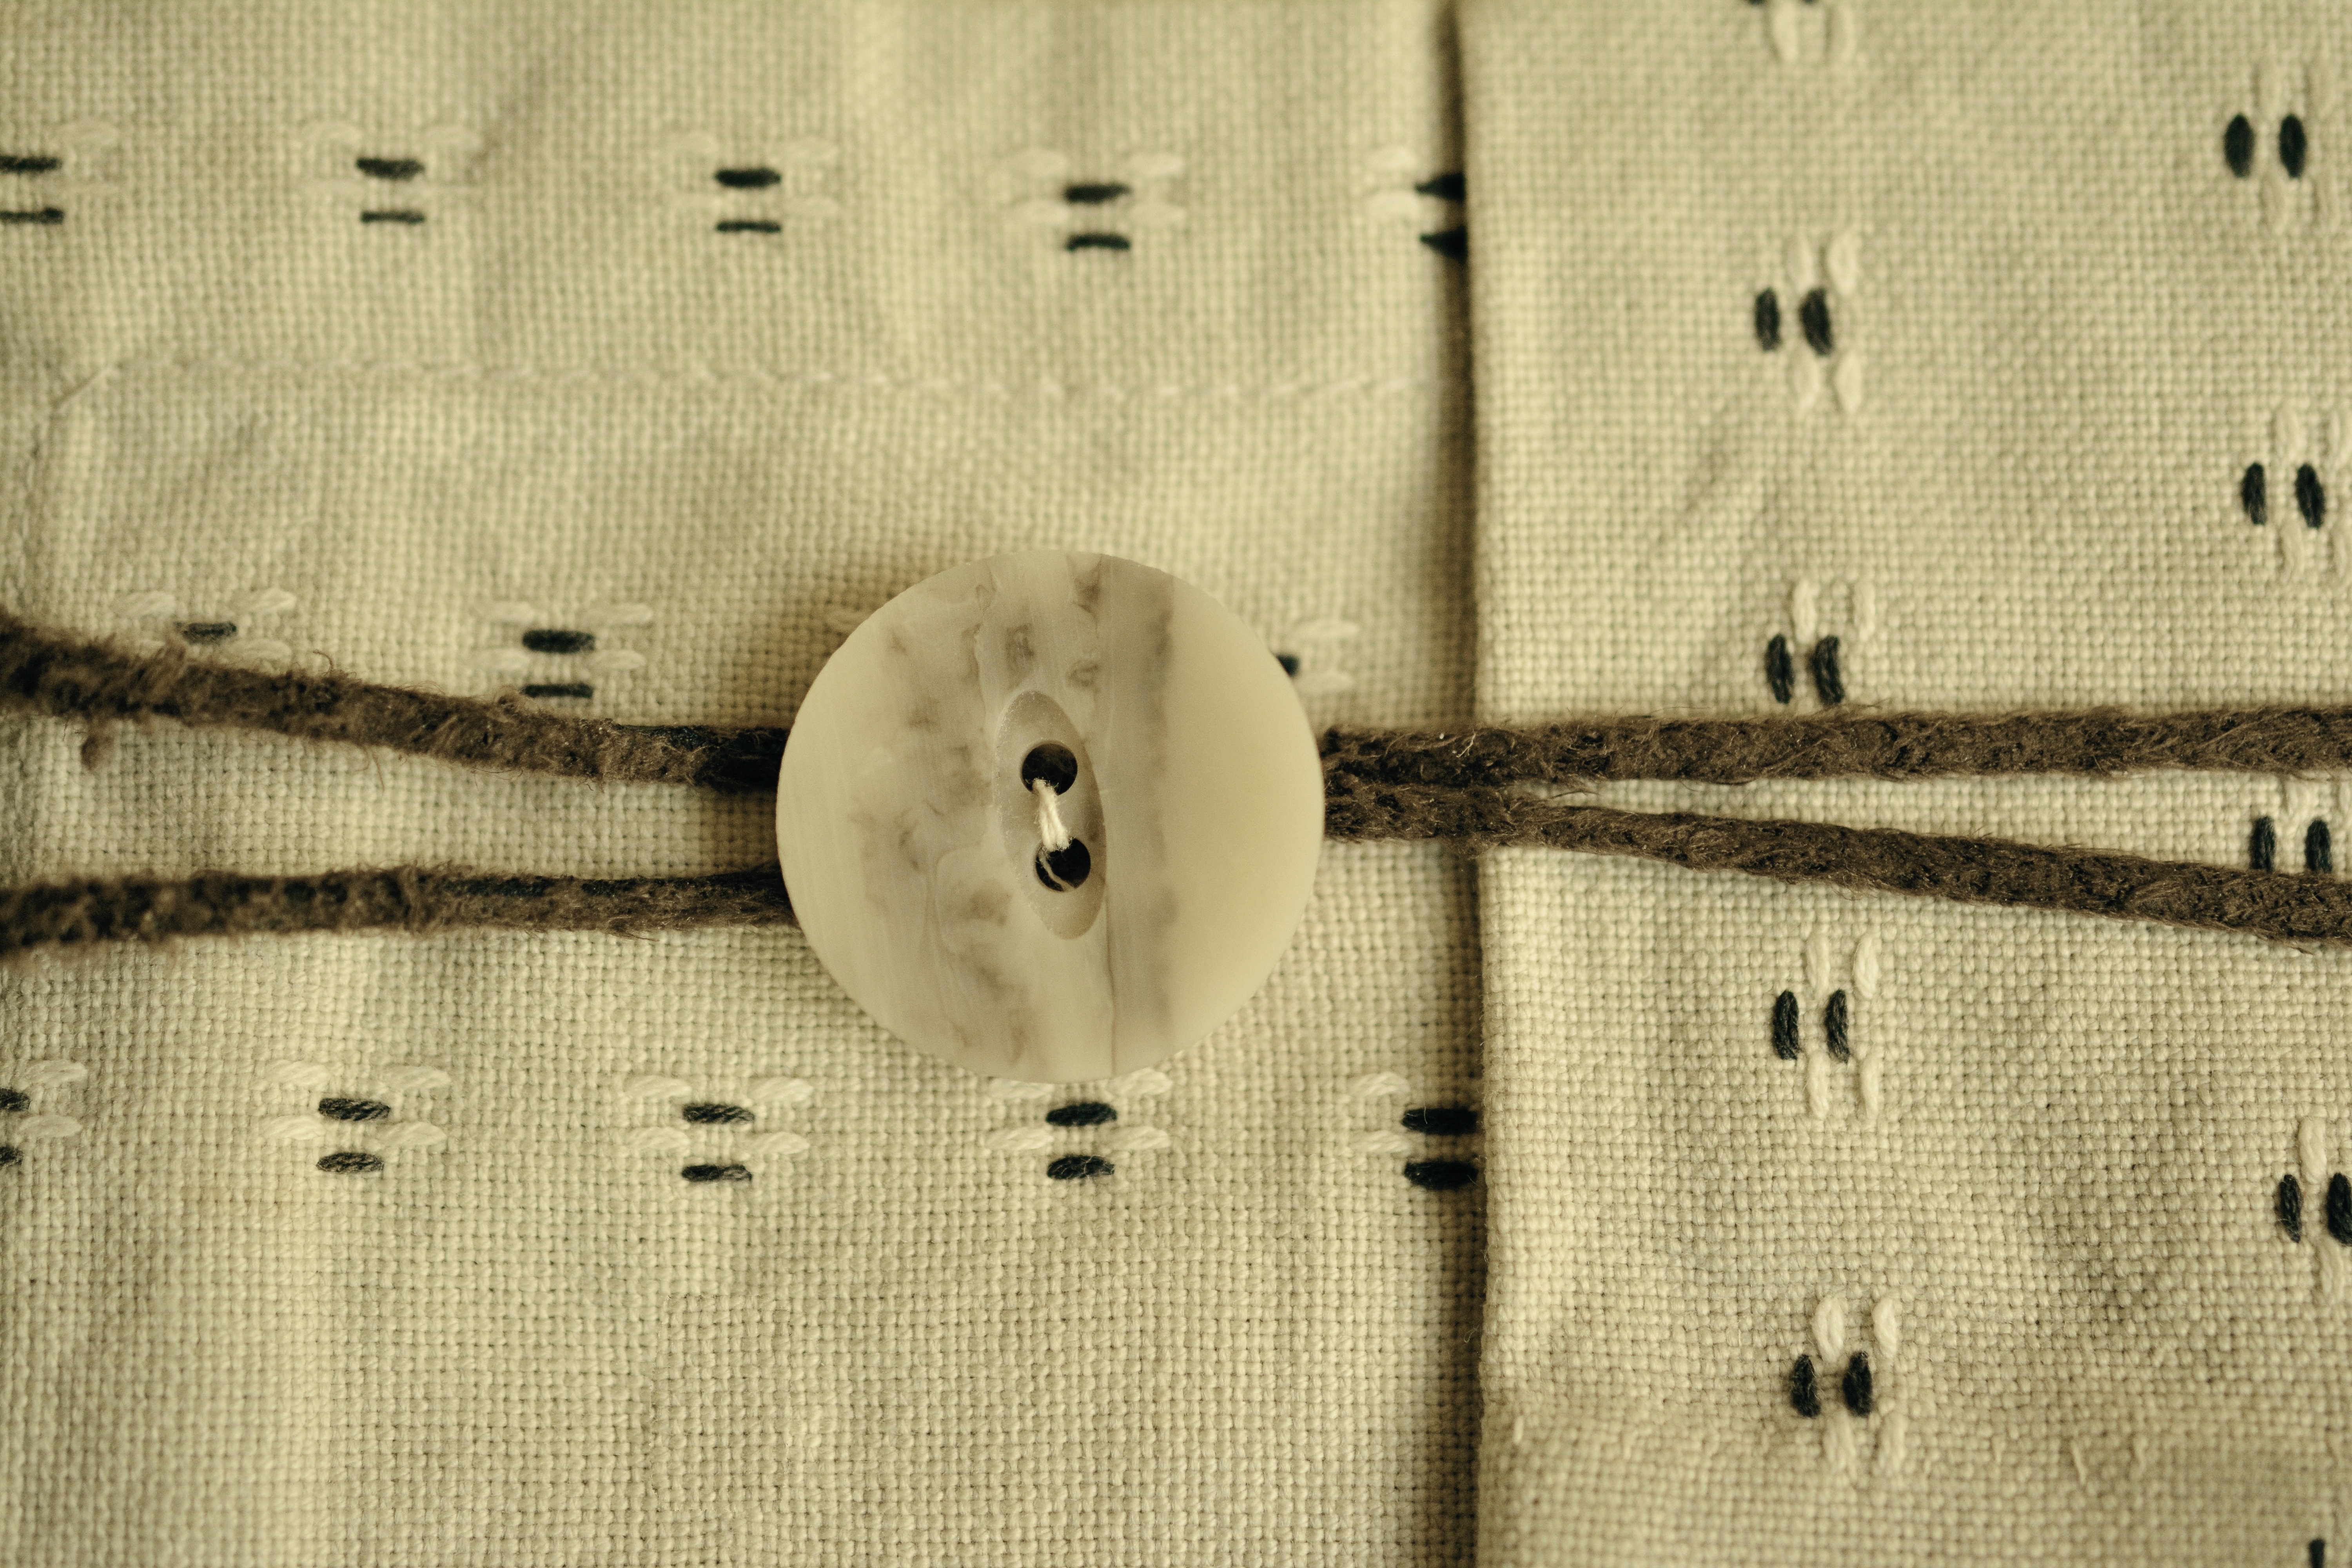
structure, wood, white, texture, wall, pattern, color, black, close, button, fabric, sew, close up, shape, tissue, canvas, hand labor, natural material, seam, handarbeiten